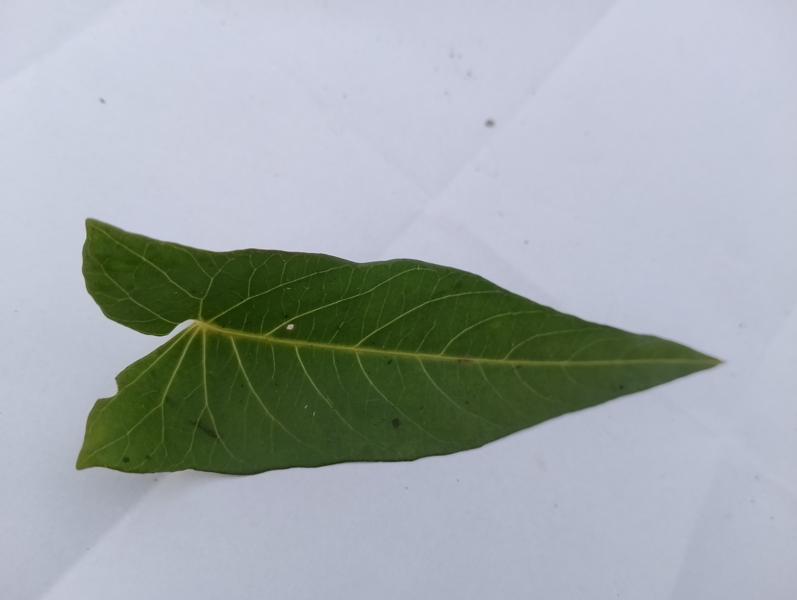
Weed species: Ipomoea aquatic